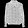
Label: Shirt